Andrelândia

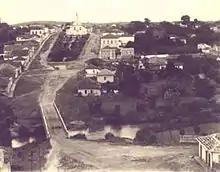
Andrelândia in 1930

In 1982, the Brazilian Institute of Geography and Statistics (IBGE) verified that there were 71 commercial establishments in the city. This was quite a considerable number for a city of low income and low consumption. Considering the momentum of the first three decades of the 20th century, the city lost in productive activity and monetary circulation, both in the urban and rural areas, due to the rural exodus that, consequently, decreased the labor force that is very difficult in this rugged and hard to reach region. With the low value of production and the high price of seeds and inputs, a natural consequence of a government policy that was not interested in the small producer, the man from the countryside was forced to abandon his work and look for the big urban centers, where he hoped to find some kind of work to maintain himself, or end up increasing the rate of unemployed, underemployed, slum dwellers, hungry, and even criminals.